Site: brandenburg
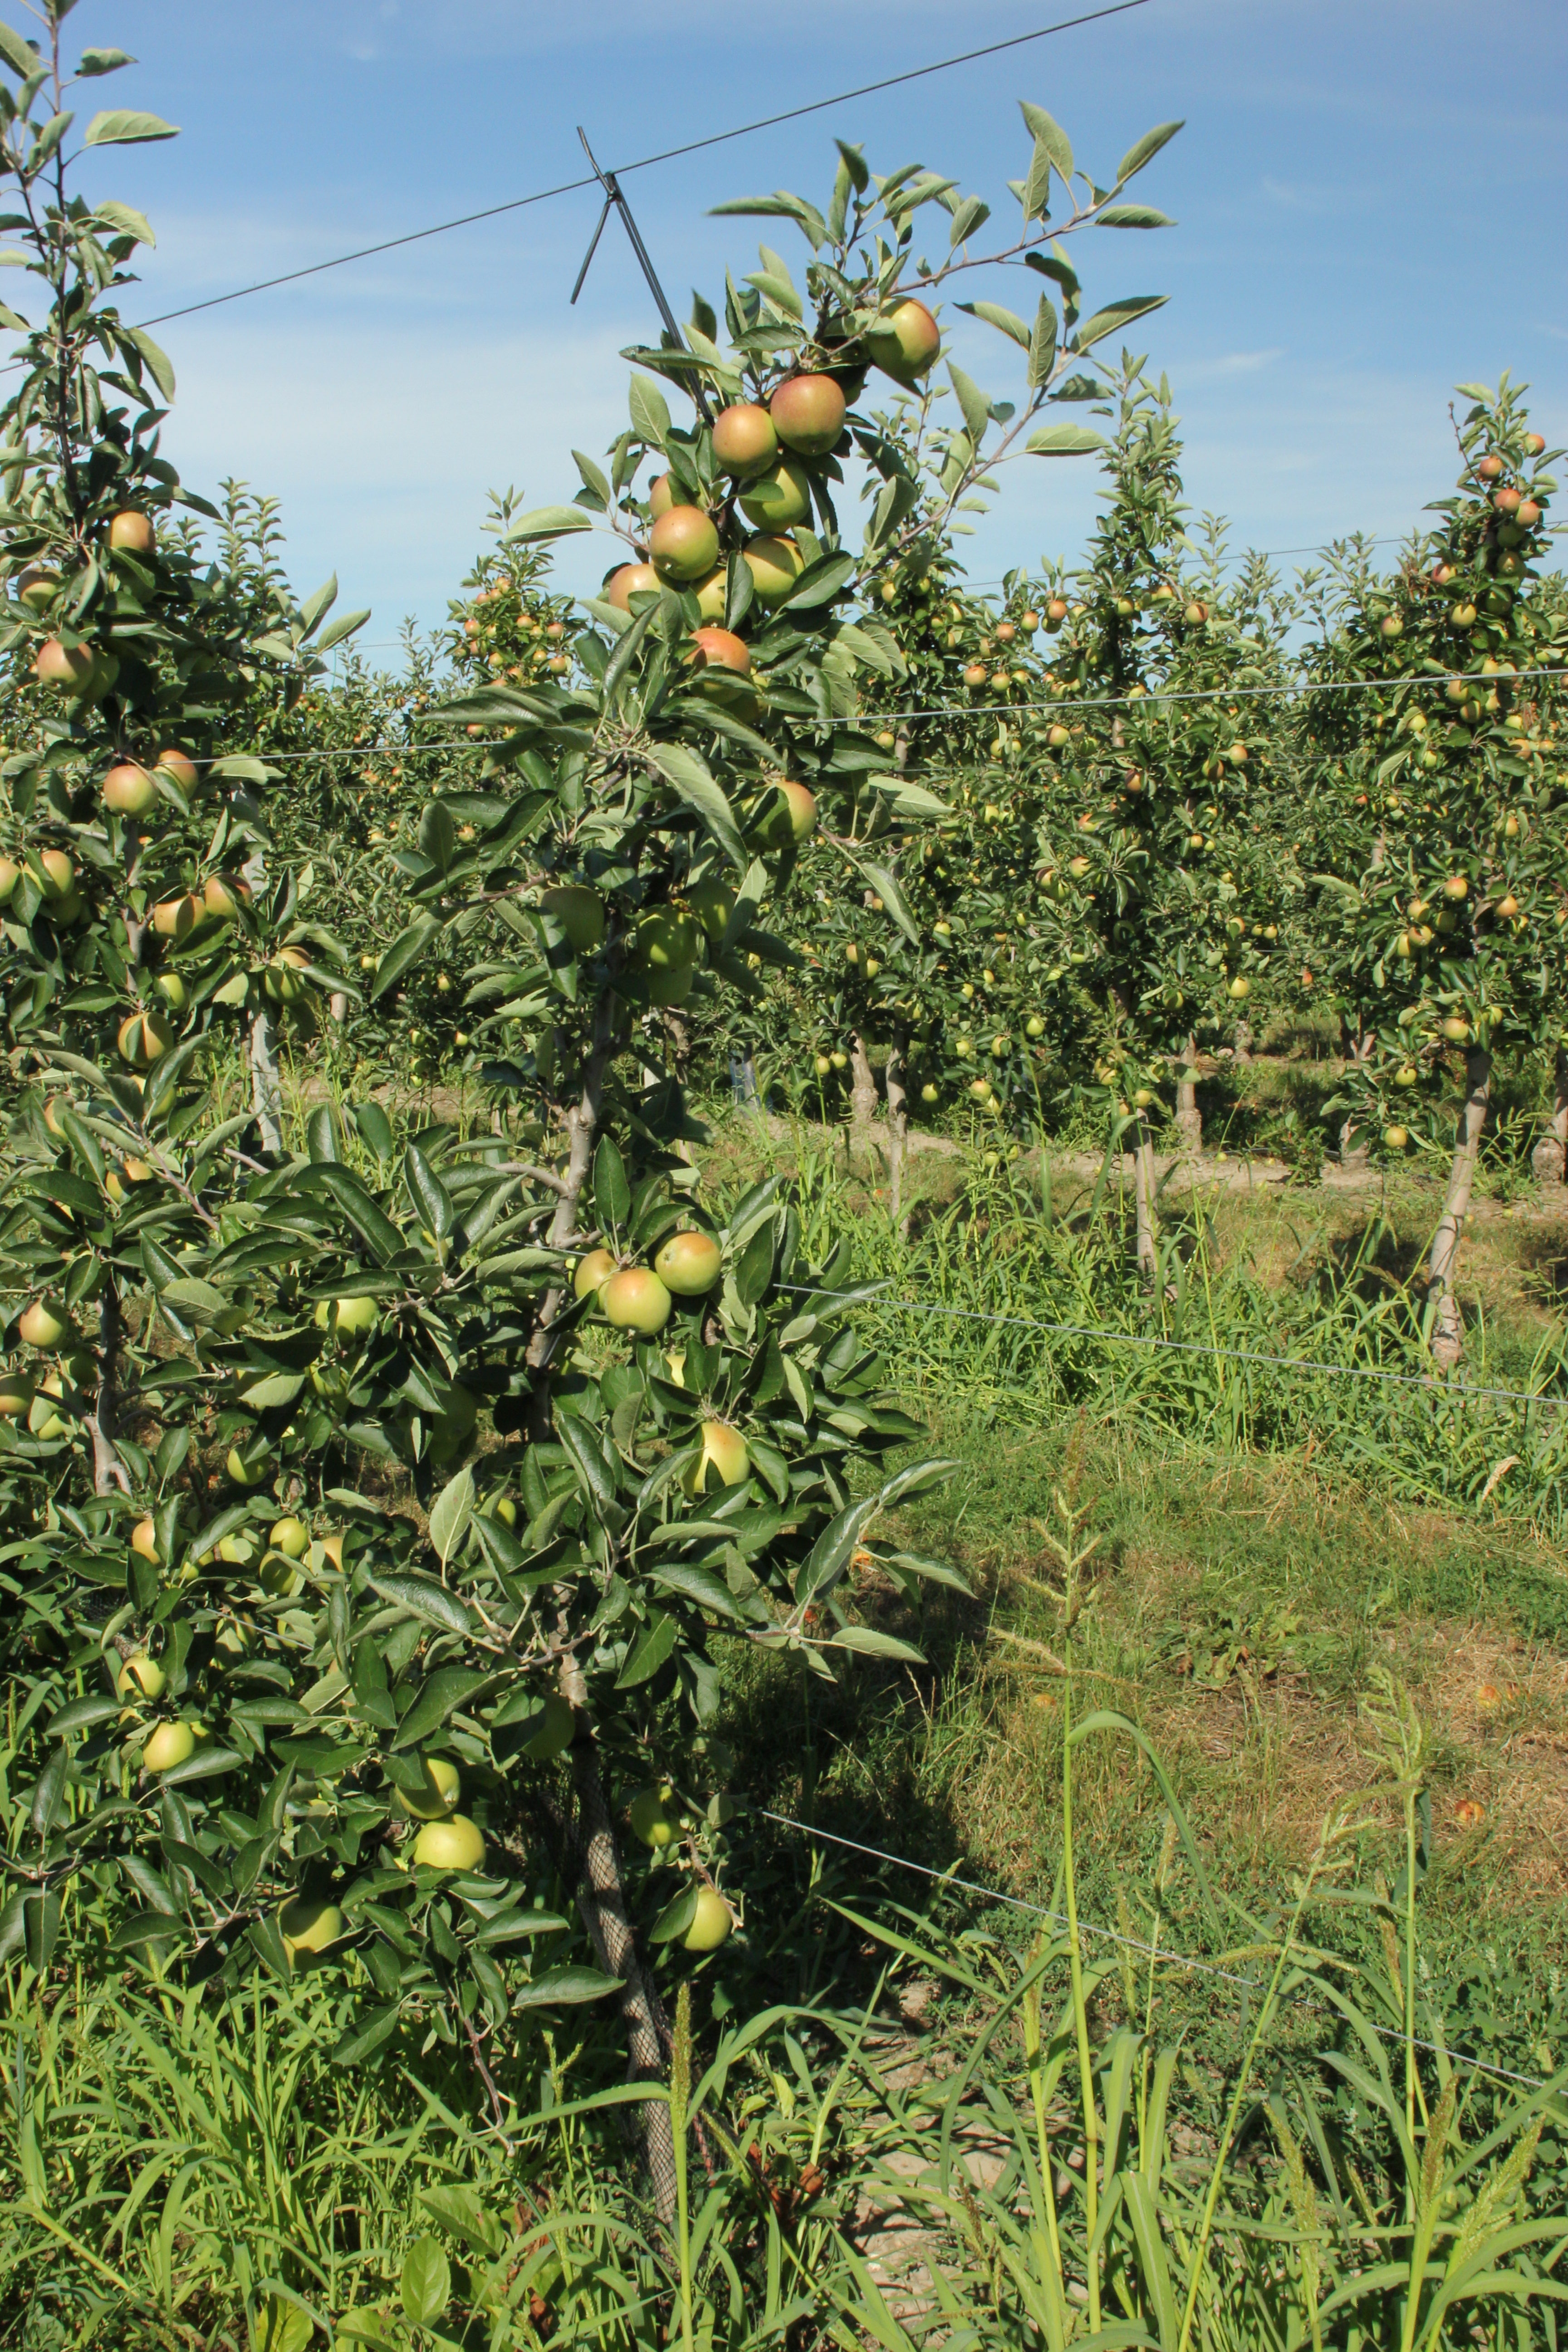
Growth stage (BBCH 77): Development of fruit